Amorgos

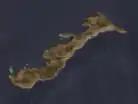
Satellite image of Amorgos

Due to its position near the ancient Ionian towns, such as Miletus, Halicarnassus and Ephesus, Amorgos became one of the first places from which the Ionians passed through to the Cycladic Islands and onto the Greek mainland.